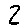
Label: 2